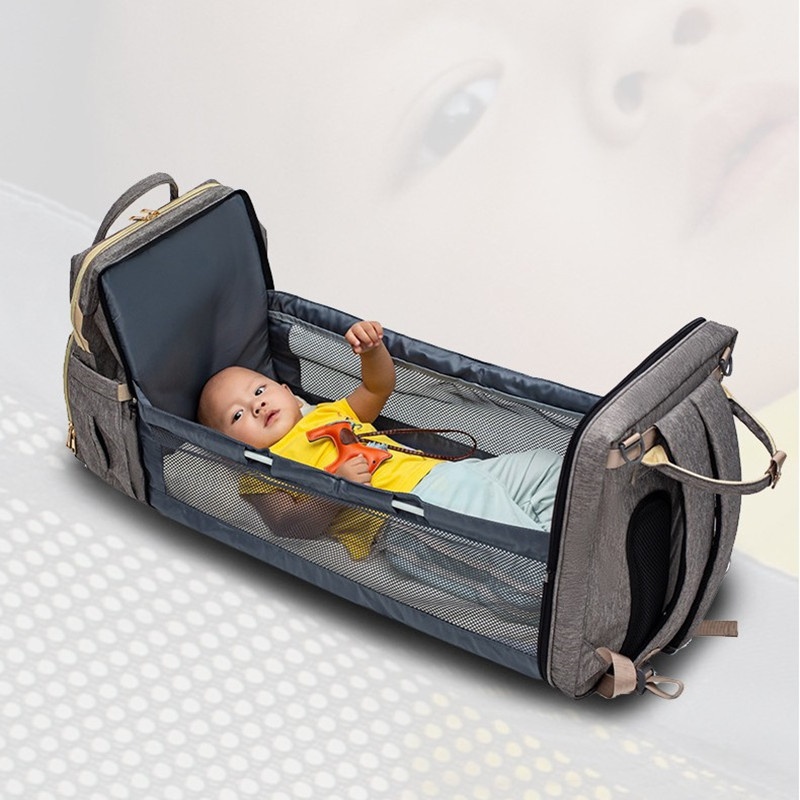
USB Charging Version Mommy Bed Backpack Folding Large Capacity Multi-function
Overview: 1. Safety materials. Our baby bag beds use certified non-toxic, lead-free materials that are safe for babies. 2. Save space. This baby bag can be folded up, very compact, easy to put into the backpack and carry along. 3. Convenient for all occasions. Such as park, beach, football match, or just using it in the living room for daily use, it is very convenient! Note: 1. Please allow 1-3 cm difference due to manual measurement and 3-5 g for the difference between different colors. 2. Due to the screen difference, the color may be a little different from what you expect, please allow it. How to unfold the crib part Step 1: first loosen the bracket in the middle of the crib, and then fold the bracket in half to lay it flat Step 2: between the folds, use "X" to lay flat and close, don't use brute force~ Step 3: Fasten the zipper on the back of the bag and the slider of the front bag, and then pull it (you must close the zipper when you pull it up) Specification: Accessories: portable mattress Mattress size: (30*73)cm Bed size: (30*73*24)cm Bag size:(41*21*32)cm Material: cationic fabric, PVC waterproof layer, pure cotton lining, aluminum foil thermal insulation cotton A: No frame front pocket; no USB ports B:With frame front pocket and USB ports C: With frame front pocket; no USB ports Package Content: 1x backpack
Category: Furniture > Baby & Toddler Furniture > Cribs & Toddler Beds > Travel Cribs